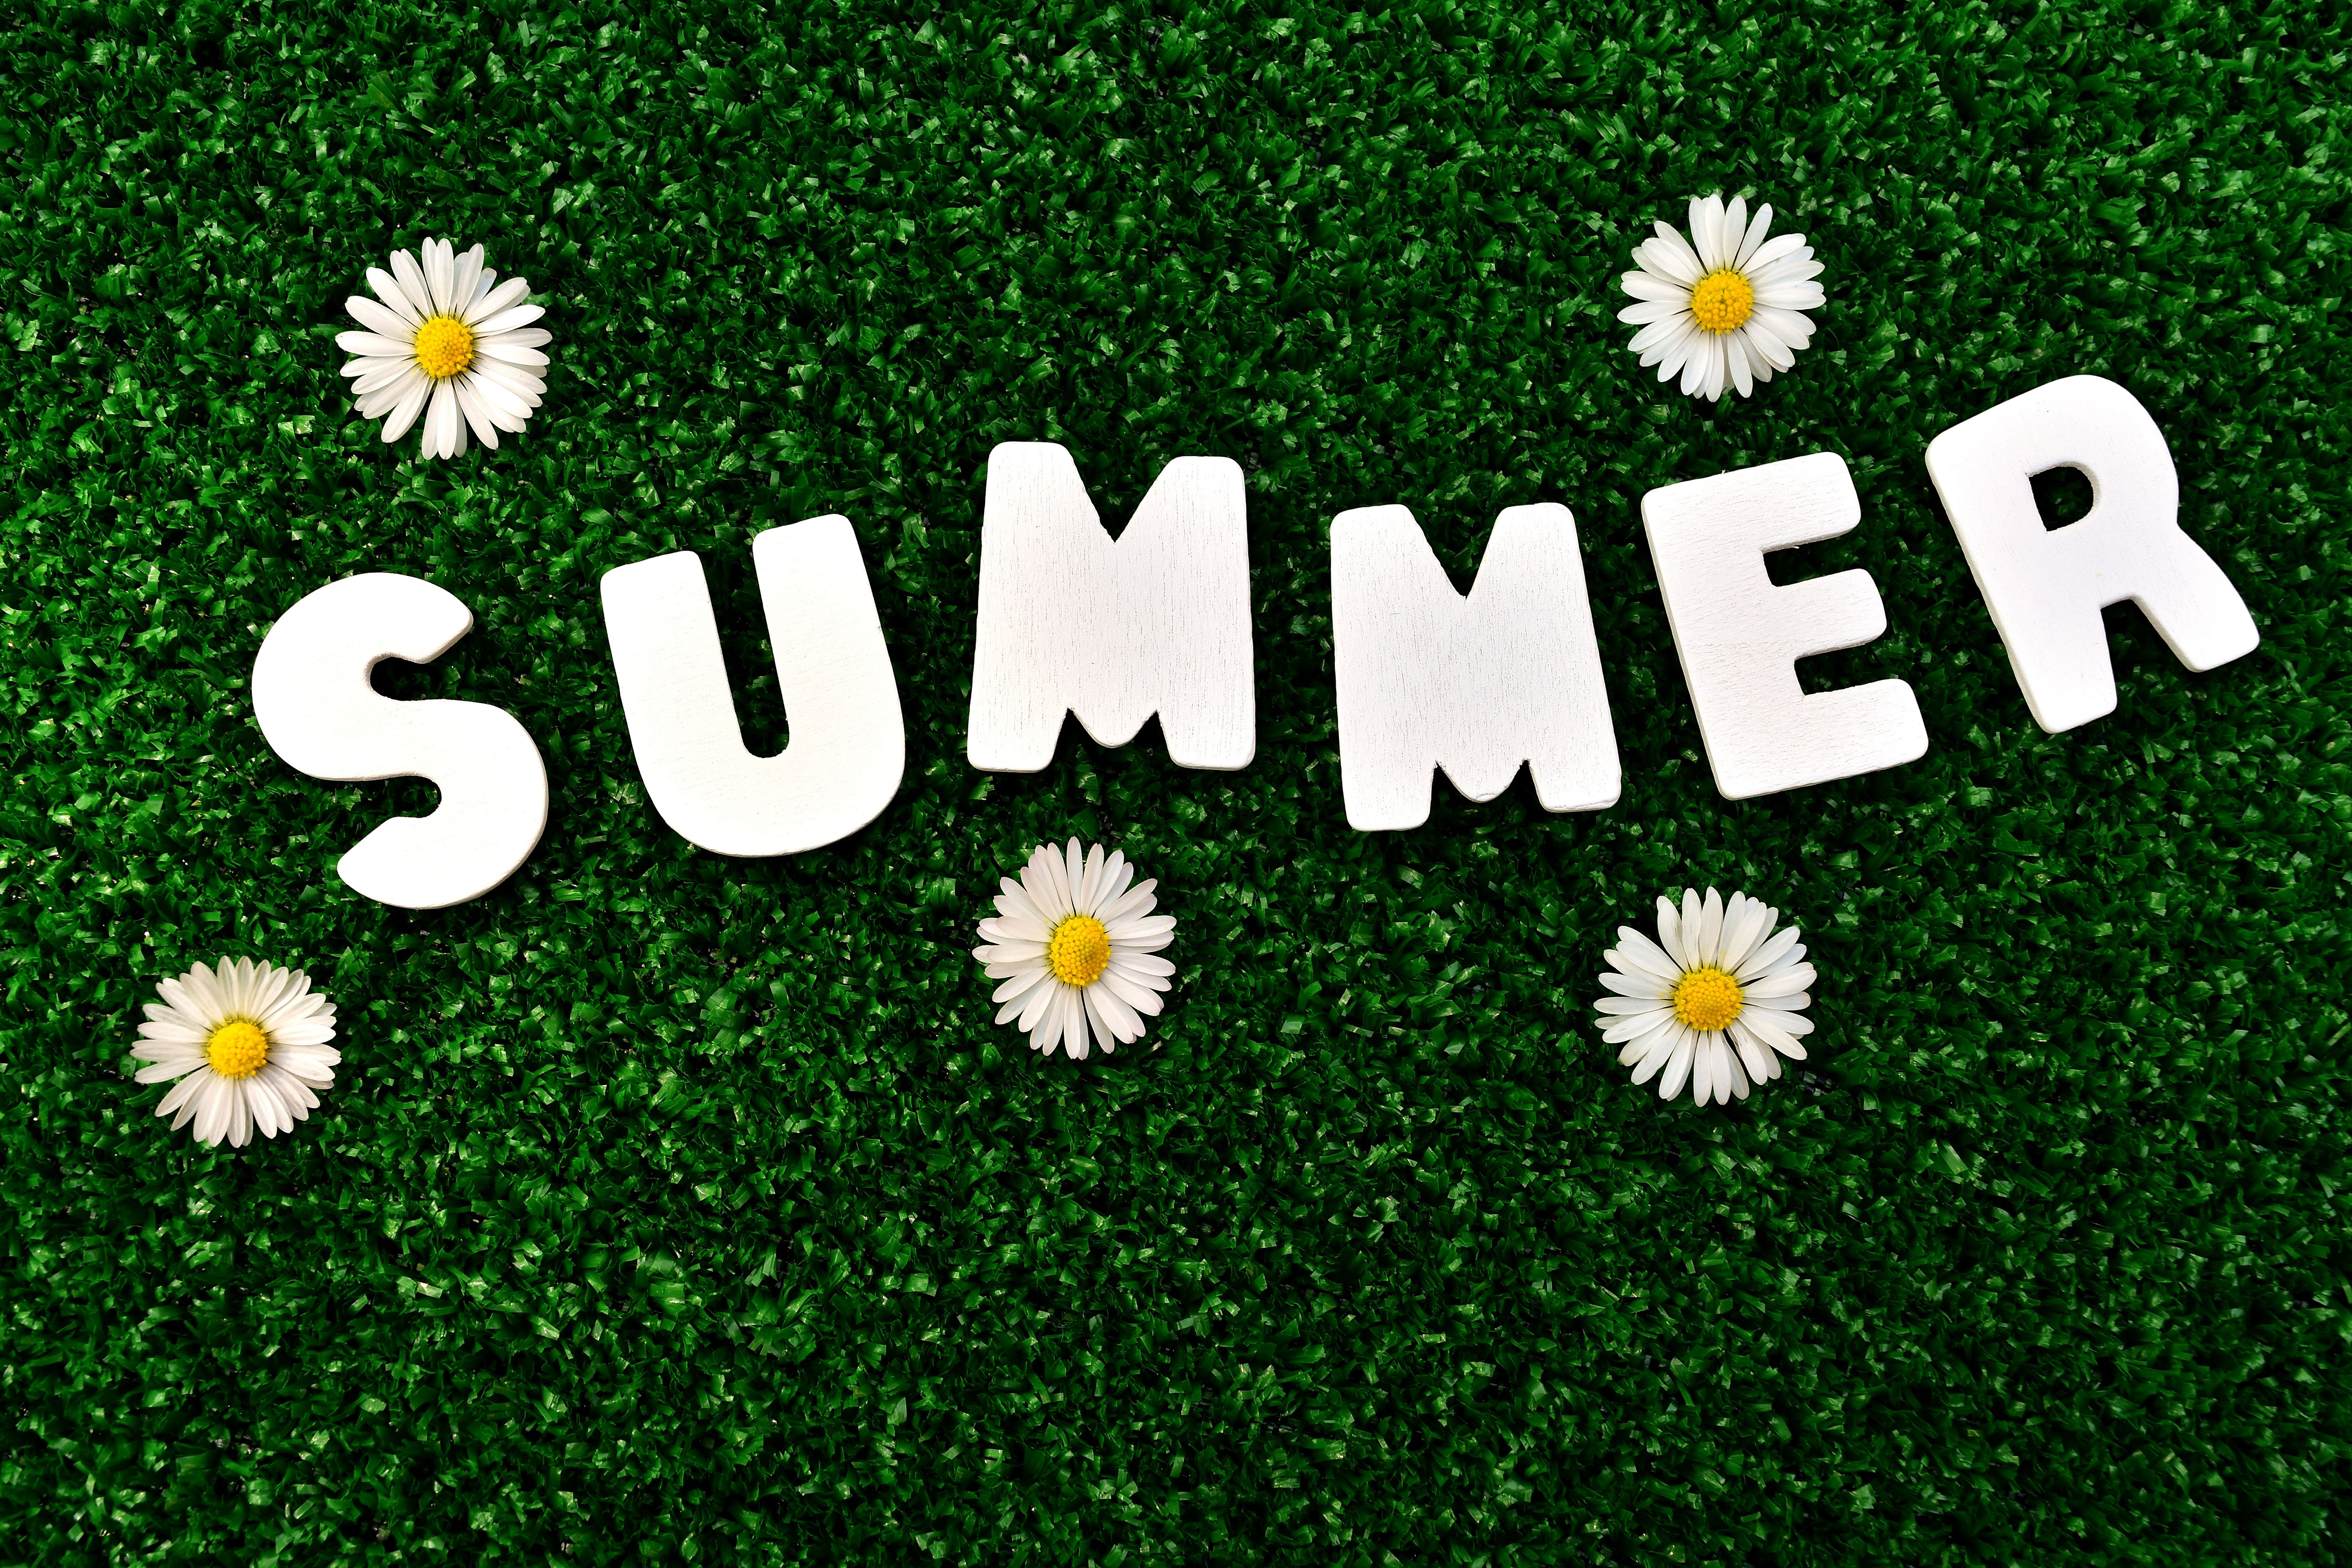
daisy, text, green, grass, lawn, font, chamaemelum nobile, chamomile, mayweed, flower, plant, camomile, spring, meadow, artificial turf, herb, daisy family, logo, groundcover, wildflower